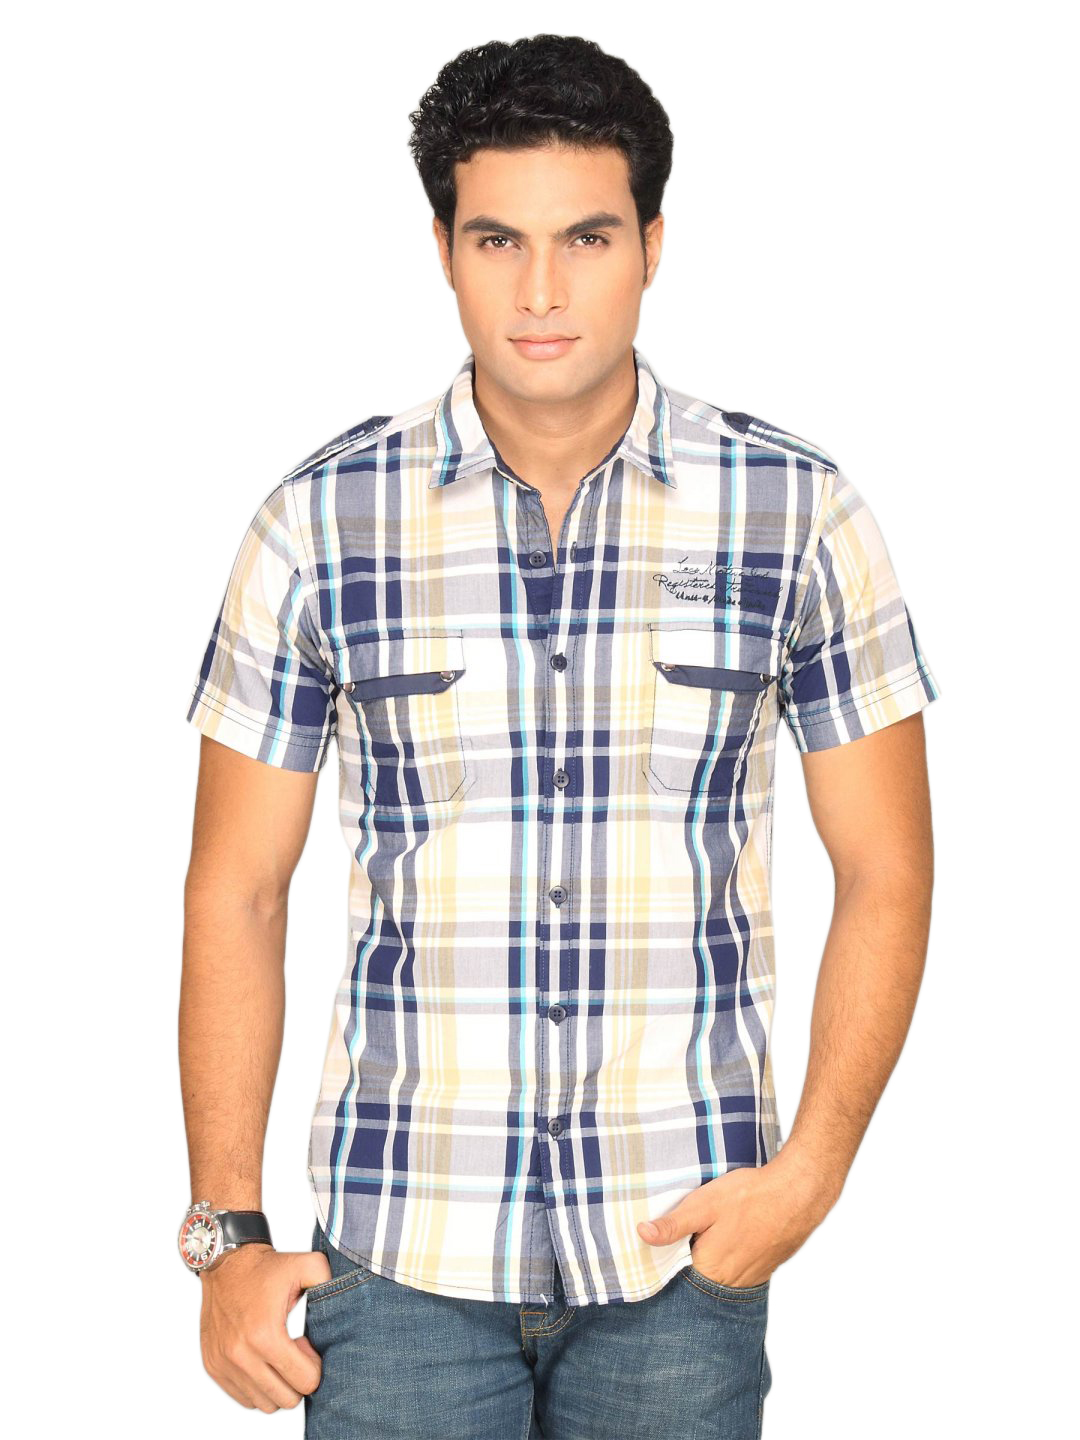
Locomotive Men Blue White Brown Checked Shirt
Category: Apparel / Topwear / Shirts
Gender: Men
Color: Blue
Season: Summer 2011
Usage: Casual